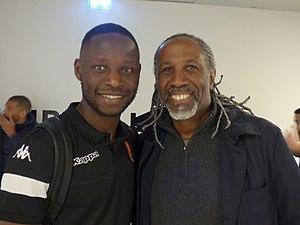
Joseph Lopy et Jimmy Adjovi-Boco après le match RC Lens / US Orléans, le 17 mai 2019, comptant pour la 38ème journée du championnat de France de football de Ligue 2 2018-2019, au Stade Bollaert-Delelis.
Jean-Marc « Jimmy » Adjovi-Boco, né le 22 décembre 1963 à Cotonou, est un footballeur international béninois évoluant au poste de défenseur.